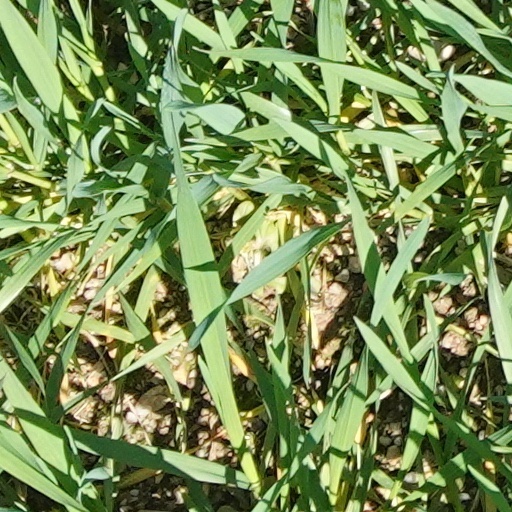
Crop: wheat